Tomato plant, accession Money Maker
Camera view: tilt-top (135 deg); turntable rotation: 120 degrees
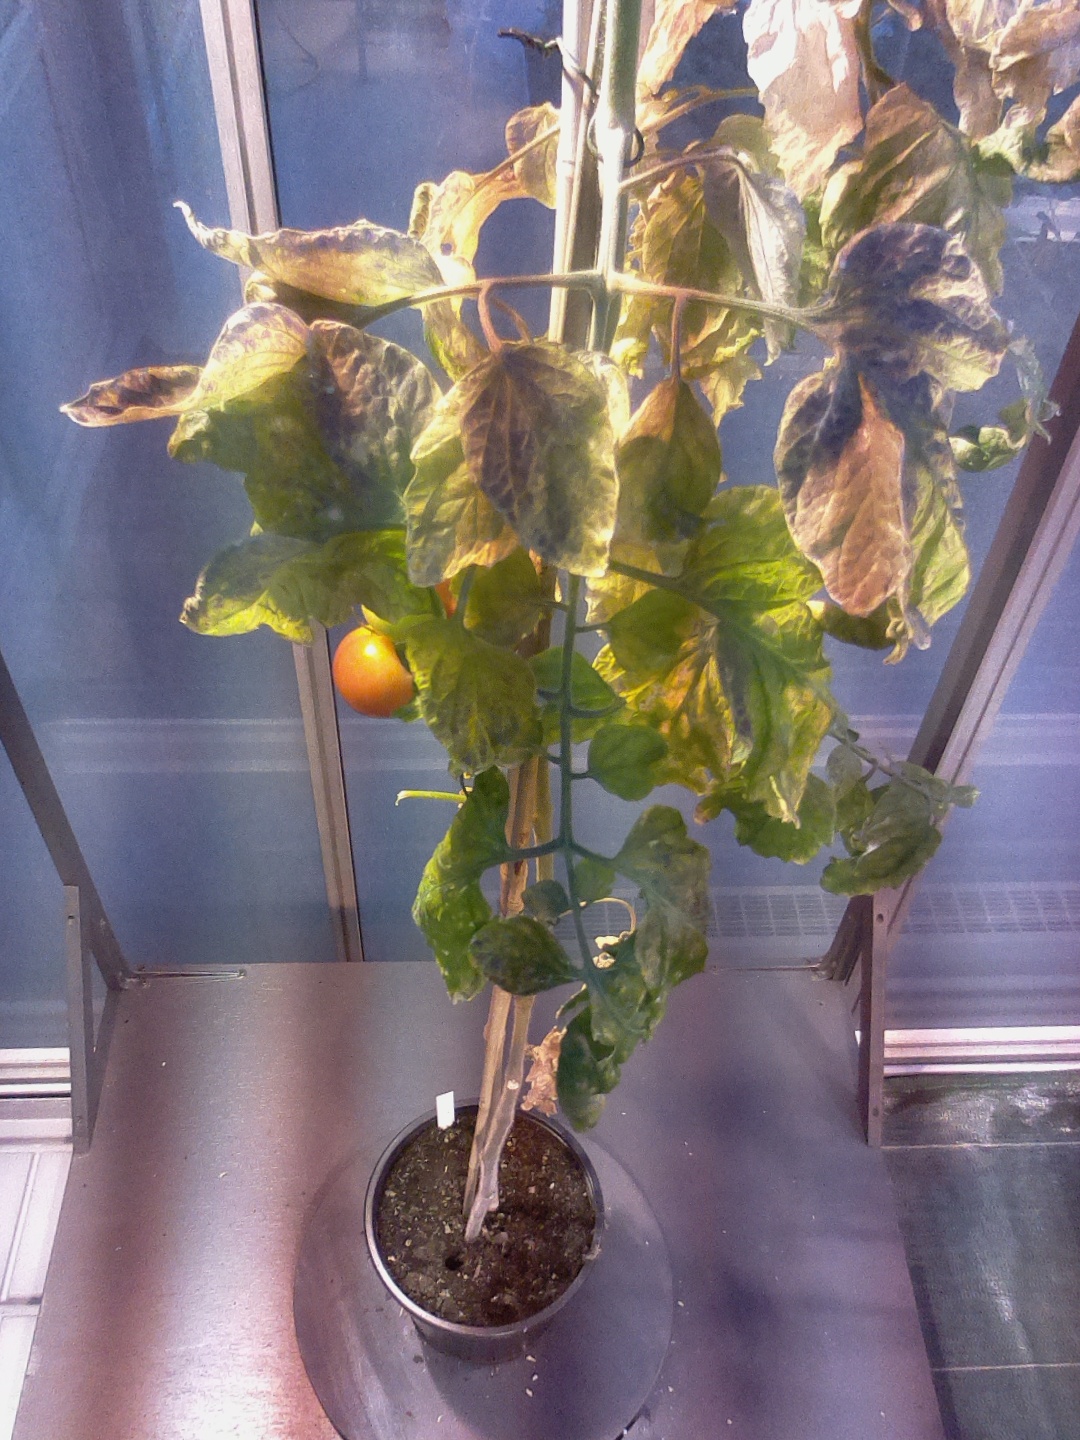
BBCH growth stage 82: 20%-30% of fruits show typical fully ripe color